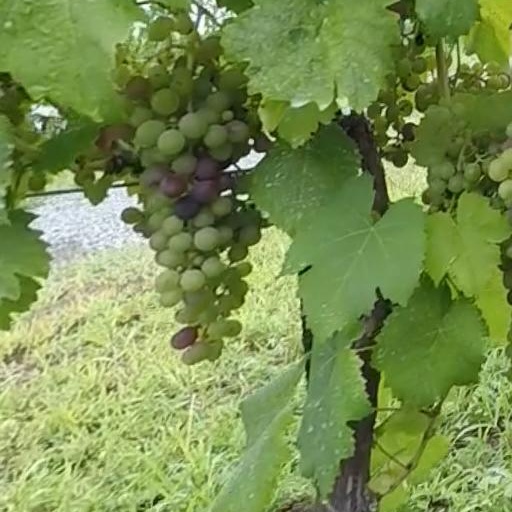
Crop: grape